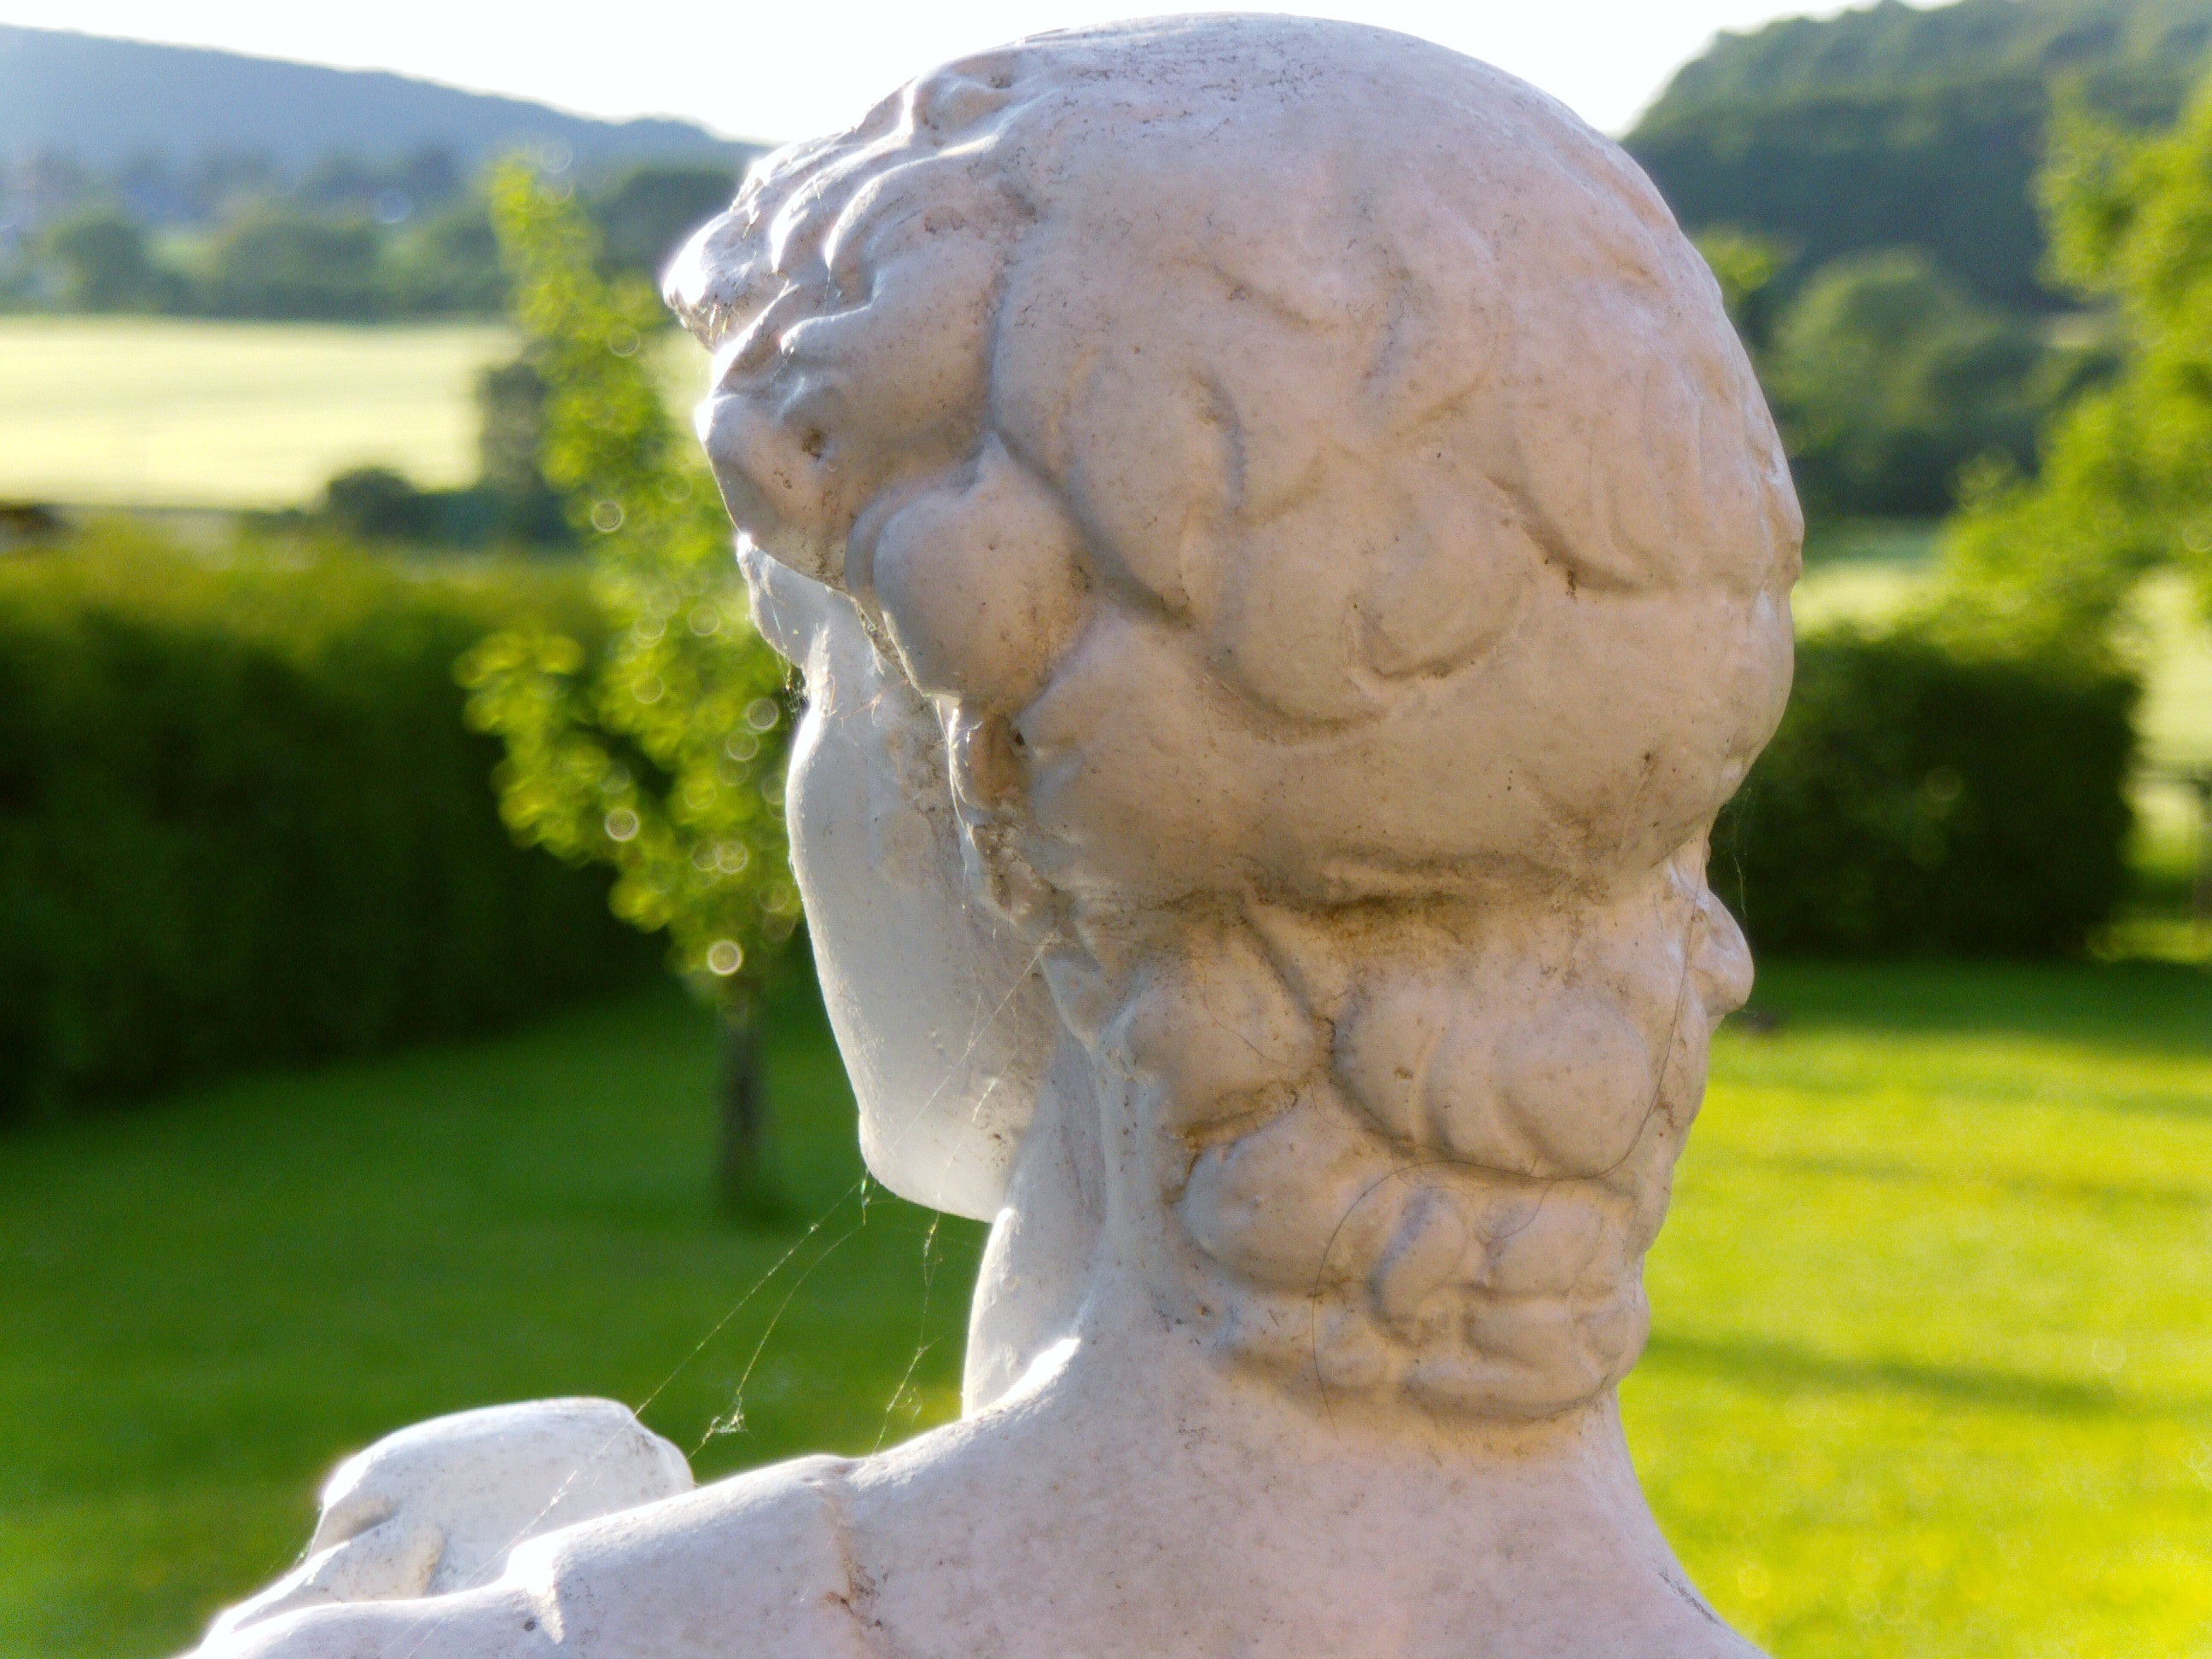
monument, statue, garden, sculpture, art, head, outlook, carving